20th North Carolina Infantry Regiment

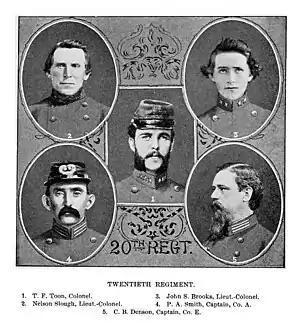
Officers of the 20th North Carolina Infantry

The 20th North Carolina Infantry Regiment was an infantry regiment in the Confederate States Army. It was part of the Army of Northern Virginia for most of the war.